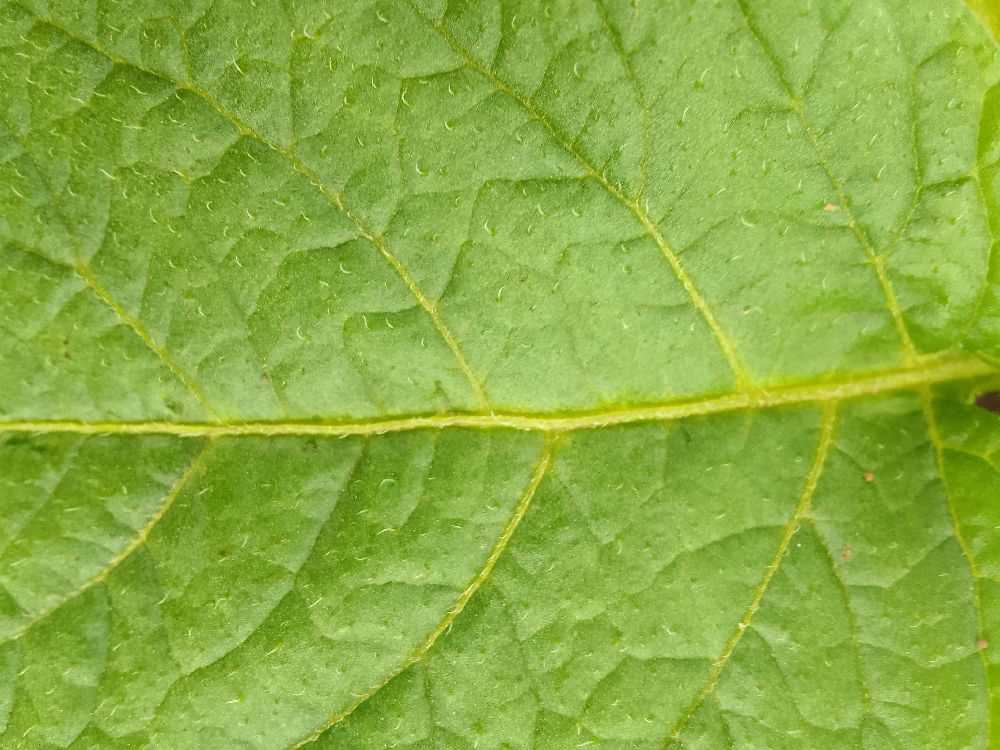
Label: Healthy